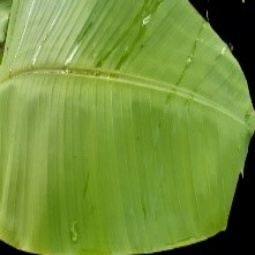
Label: Healthy